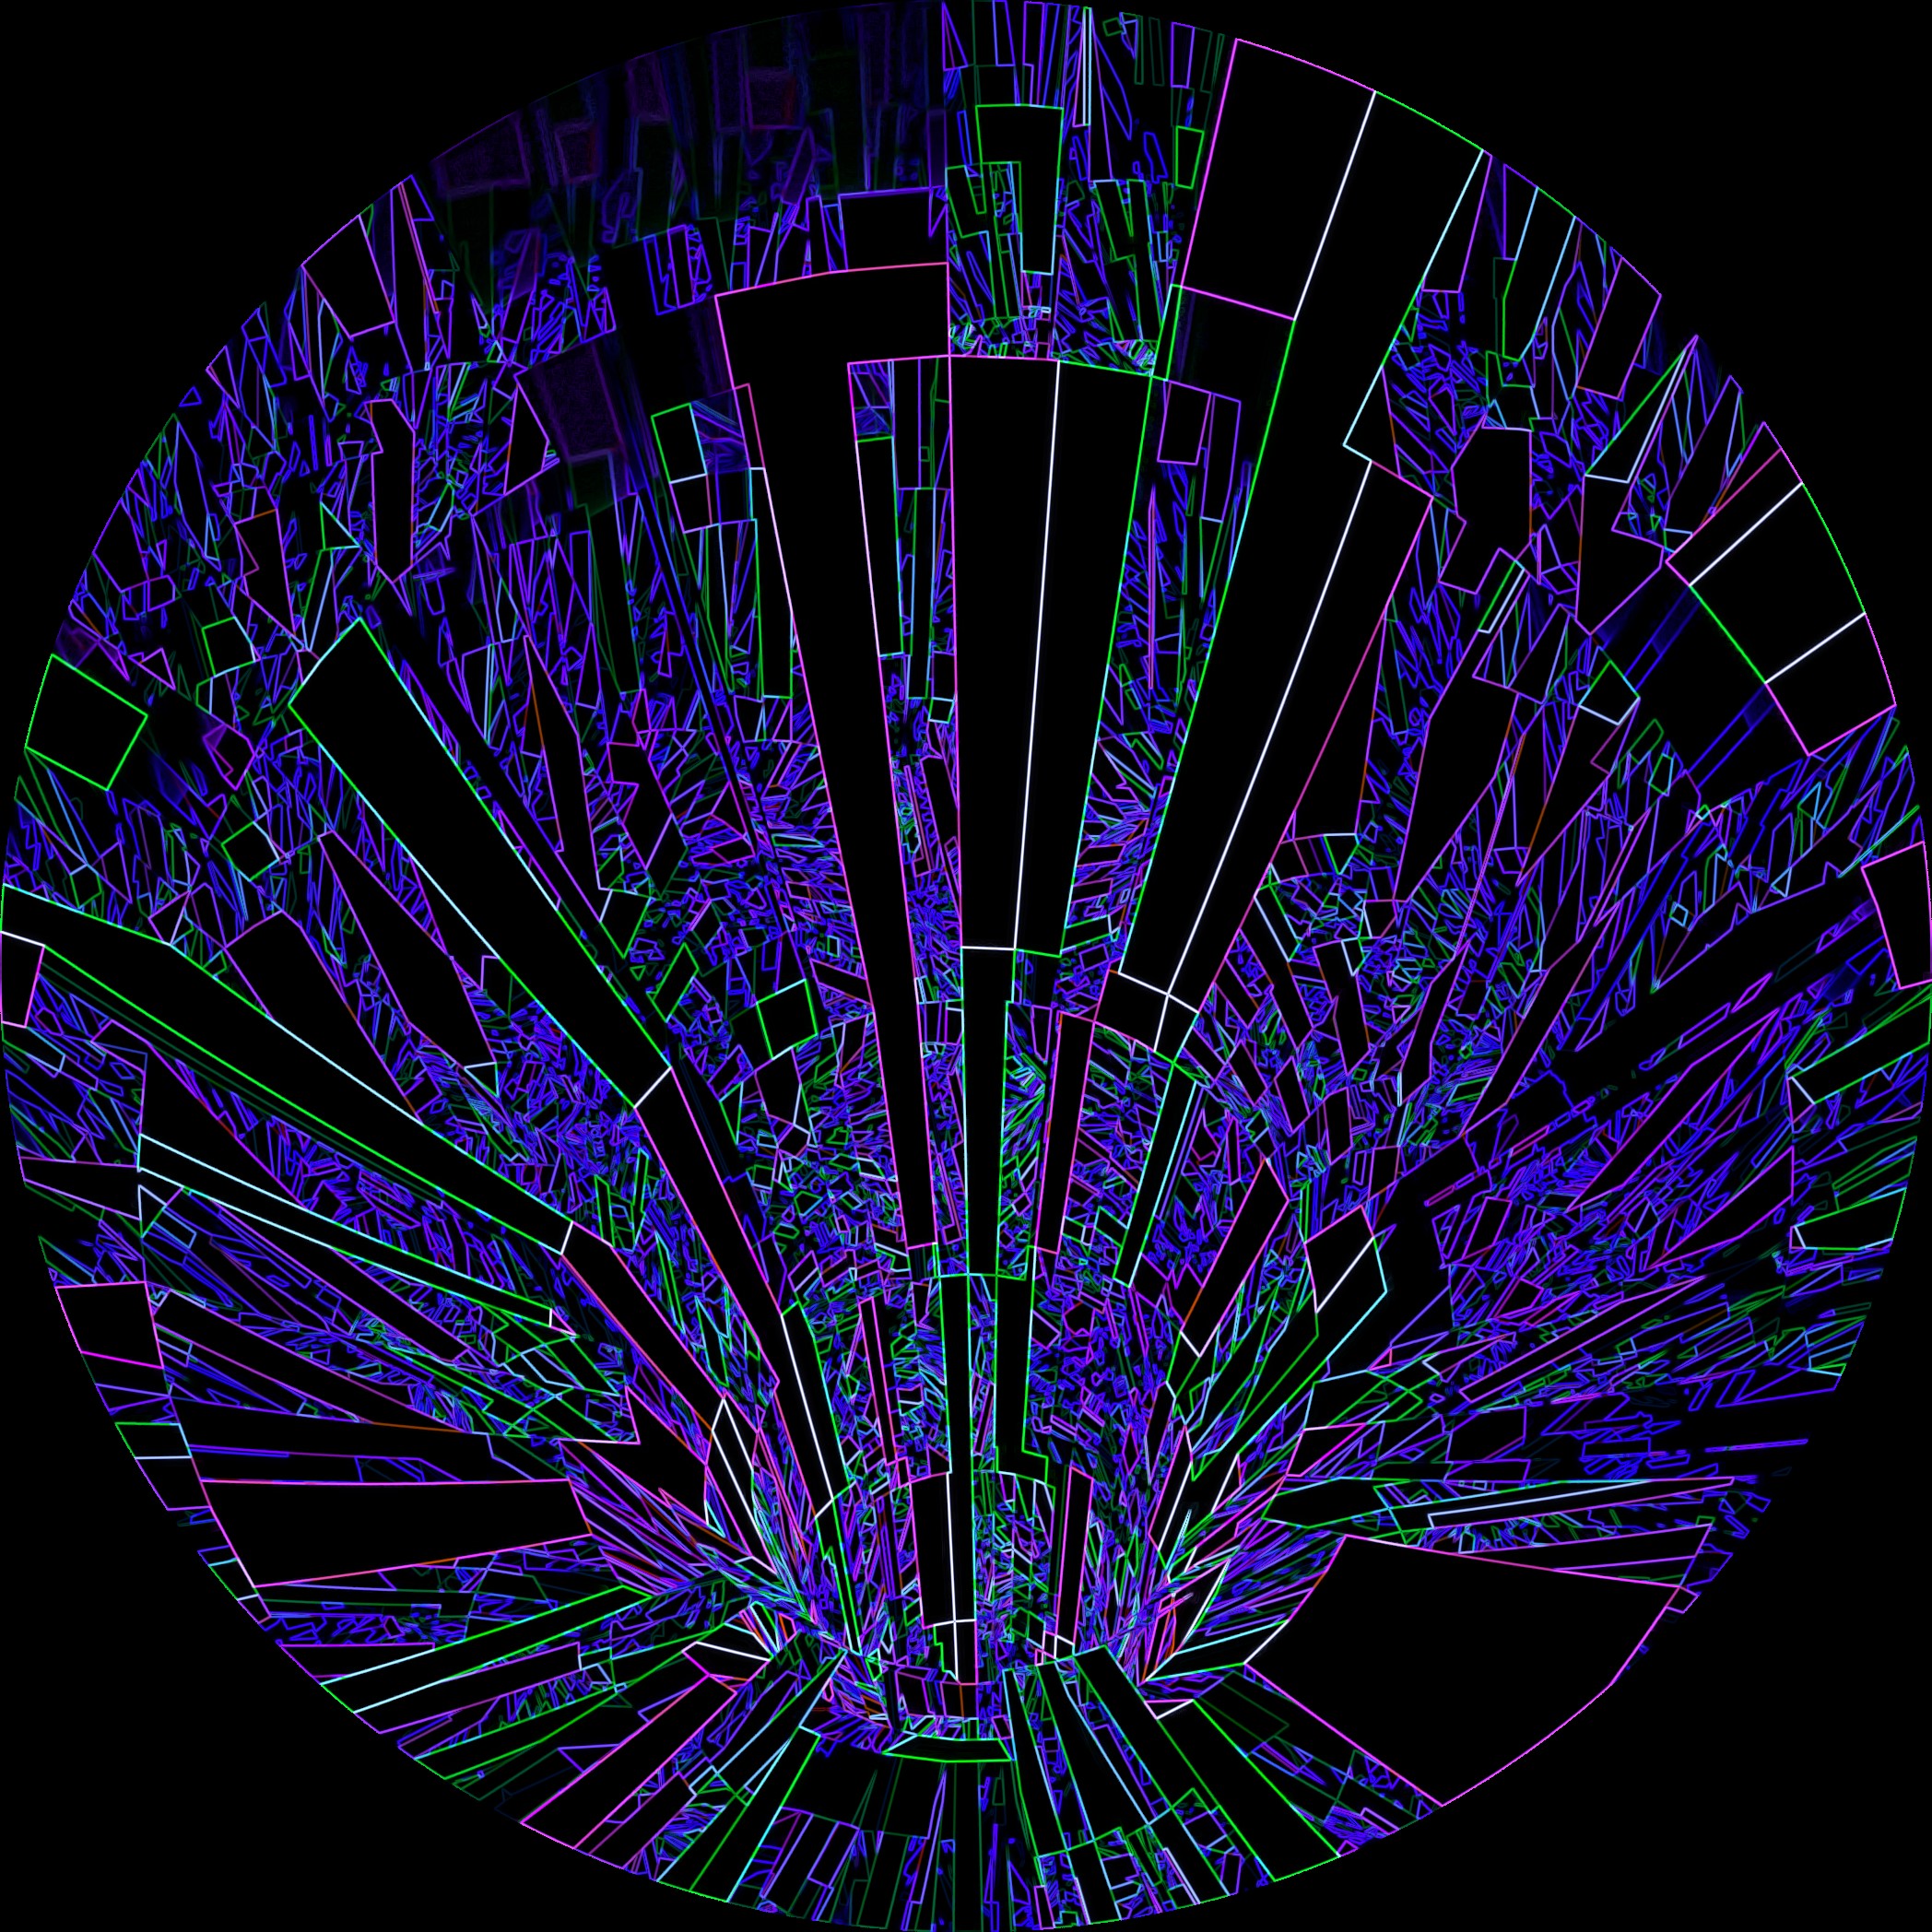
abstract, art, geometric, purple, electric blue, graphics, pattern, circle, graphic design, space, symmetry, darkness, illustration